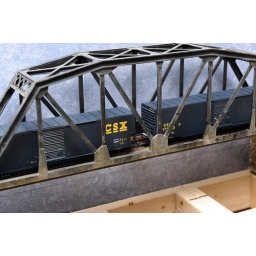
Two Walther's CSX 60' box cars cross over an Atlas Bridge on the upper main line.